City at the End of Time

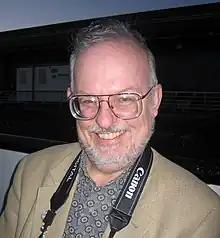
Greg Bear, 2005

Greg Bear is a science fiction writer from Seattle. He has won three Nebula Awards, including the 1995 Award for Best Novel for "Moving Mars", and two Hugo Awards, including the 1983 Award for Best Novelette for "Blood Music". "City at the End of Time" was his first novel since "Quantico", which was first published in 2005. Bear's early influences included science fiction authors Robert A. Heinlein, Isaac Asimov and Poul Anderson.